Beer in France

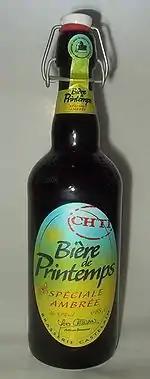
Ch'ti "Bière de Printemps"

Bière de Garde ("beer for keeping") is a strong pale ale or keeping beer traditionally brewed in the Nord-Pas-de-Calais region of France. These beers were originally brewed in farmhouses during the winter and spring, to avoid unpredictable problems with the yeast during the summertime. Farmhouse production is now supplemented by commercial production, although most Bière de Garde brewers are small businesses.